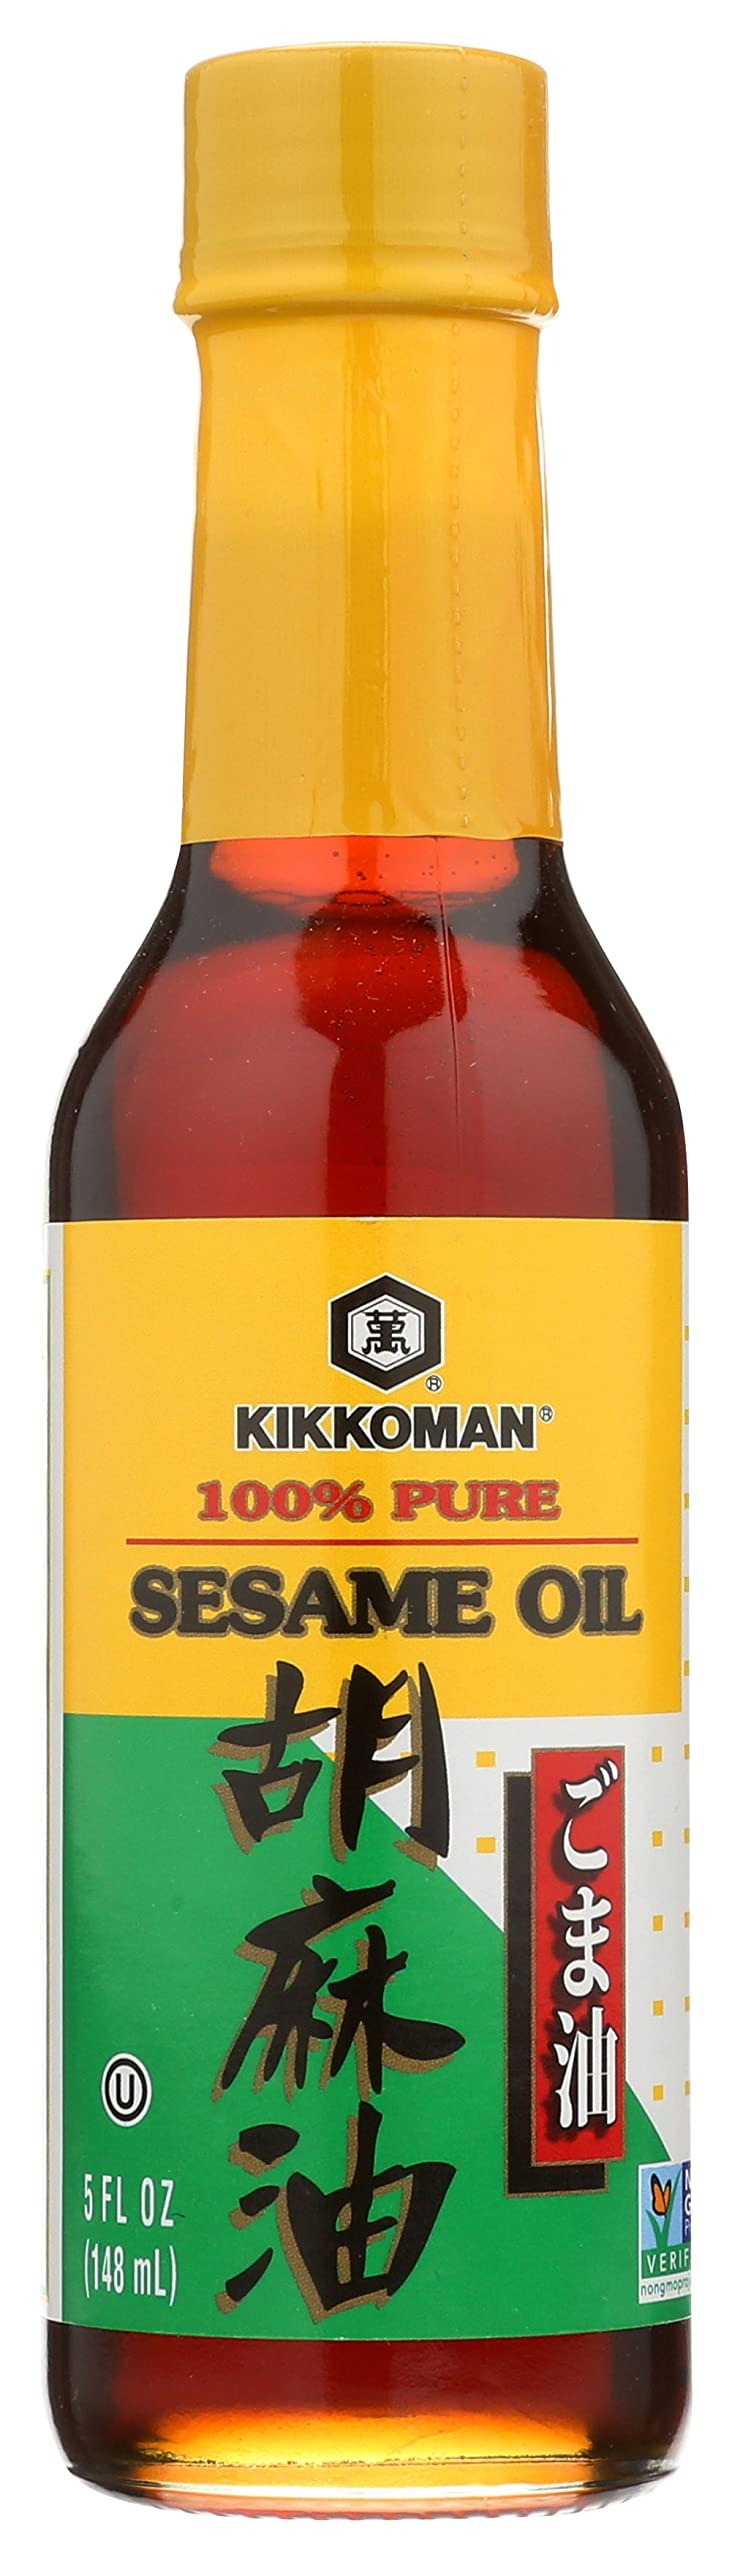
Item Name: Kikkoman Oil Sesame, 5 Oz (Pack Of 12)
Bullet Point: Kikkoman Oil Sesame, 5 Oz (Pack Of 12)
Value: 12.6
Unit: Ounce

Price: 49.71